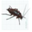
Label: cockroach